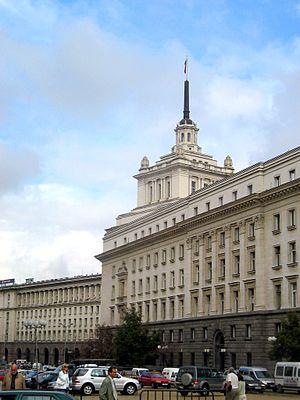
Le Largo de Sofia est un ensemble architectural situé à Sofia, capitale de la Bulgarie, construit dans les années 1950 et représentatif du classicisme stalinien. Il comprend trois bâtiments principaux et est au XXIᵉ siècle un des centres d'intérêt majeurs de la capitale.